Sentetsu Pashiko-class locomotive

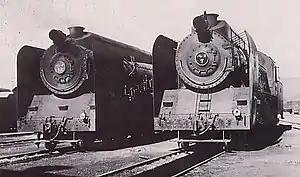
Sentetsu Pashiko class locomotives パシコ7 and パシコ13

The Pashiko class (パシコ) locomotives were a group of steam tender locomotives of the Chosen Government Railway ("Sentetsu") with 4-6-2 wheel arrangement. The "Pashi" name came from the American naming system for steam locomotives, under which locomotives with 4-6-2 wheel arrangement were called "Pacific".